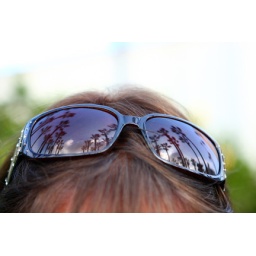
Palm trees reflecting in Carol's glasses